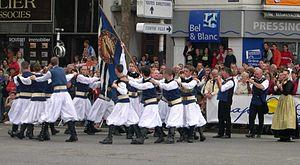
Le Festival interceltique de Lorient, abrégé en FIL se tient tous les ans à Lorient, en Bretagne. Il réunit des dizaines de groupes des pays et régions d'origine celtique pendant dix jours lors de la première quinzaine d'août.